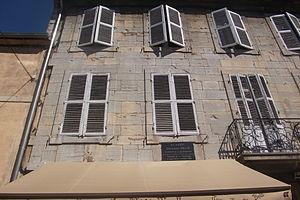
La maison natale d'Edouard Belin à Vesoul (Haute-Saône, Franche-Comté)
Édouard Belin, né en 1876 à Vesoul et mort en 1963 à Territet, est un ingénieur français, inventeur du bélinographe, système de transmission à distance des photographies en usage dans la presse des années 1930 à son remplacement par la transmission de fichiers numériques cinquante ans plus tard.